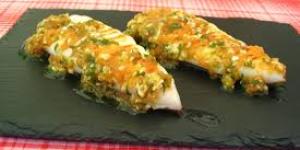
garbanzos fritos con patatas y huevos faciles